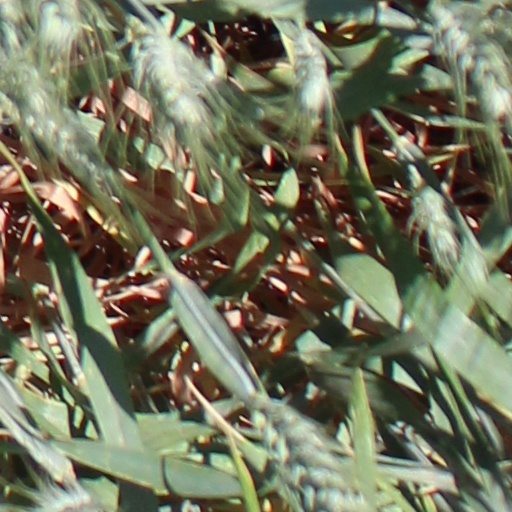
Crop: wheat